Railway refreshment room

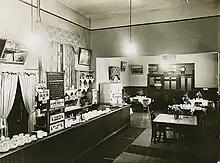
Tamworth refreshment room in 1949

The pivotal scenes in classic 1945 film "Brief Encounter" takes place within a British railway refreshment room.